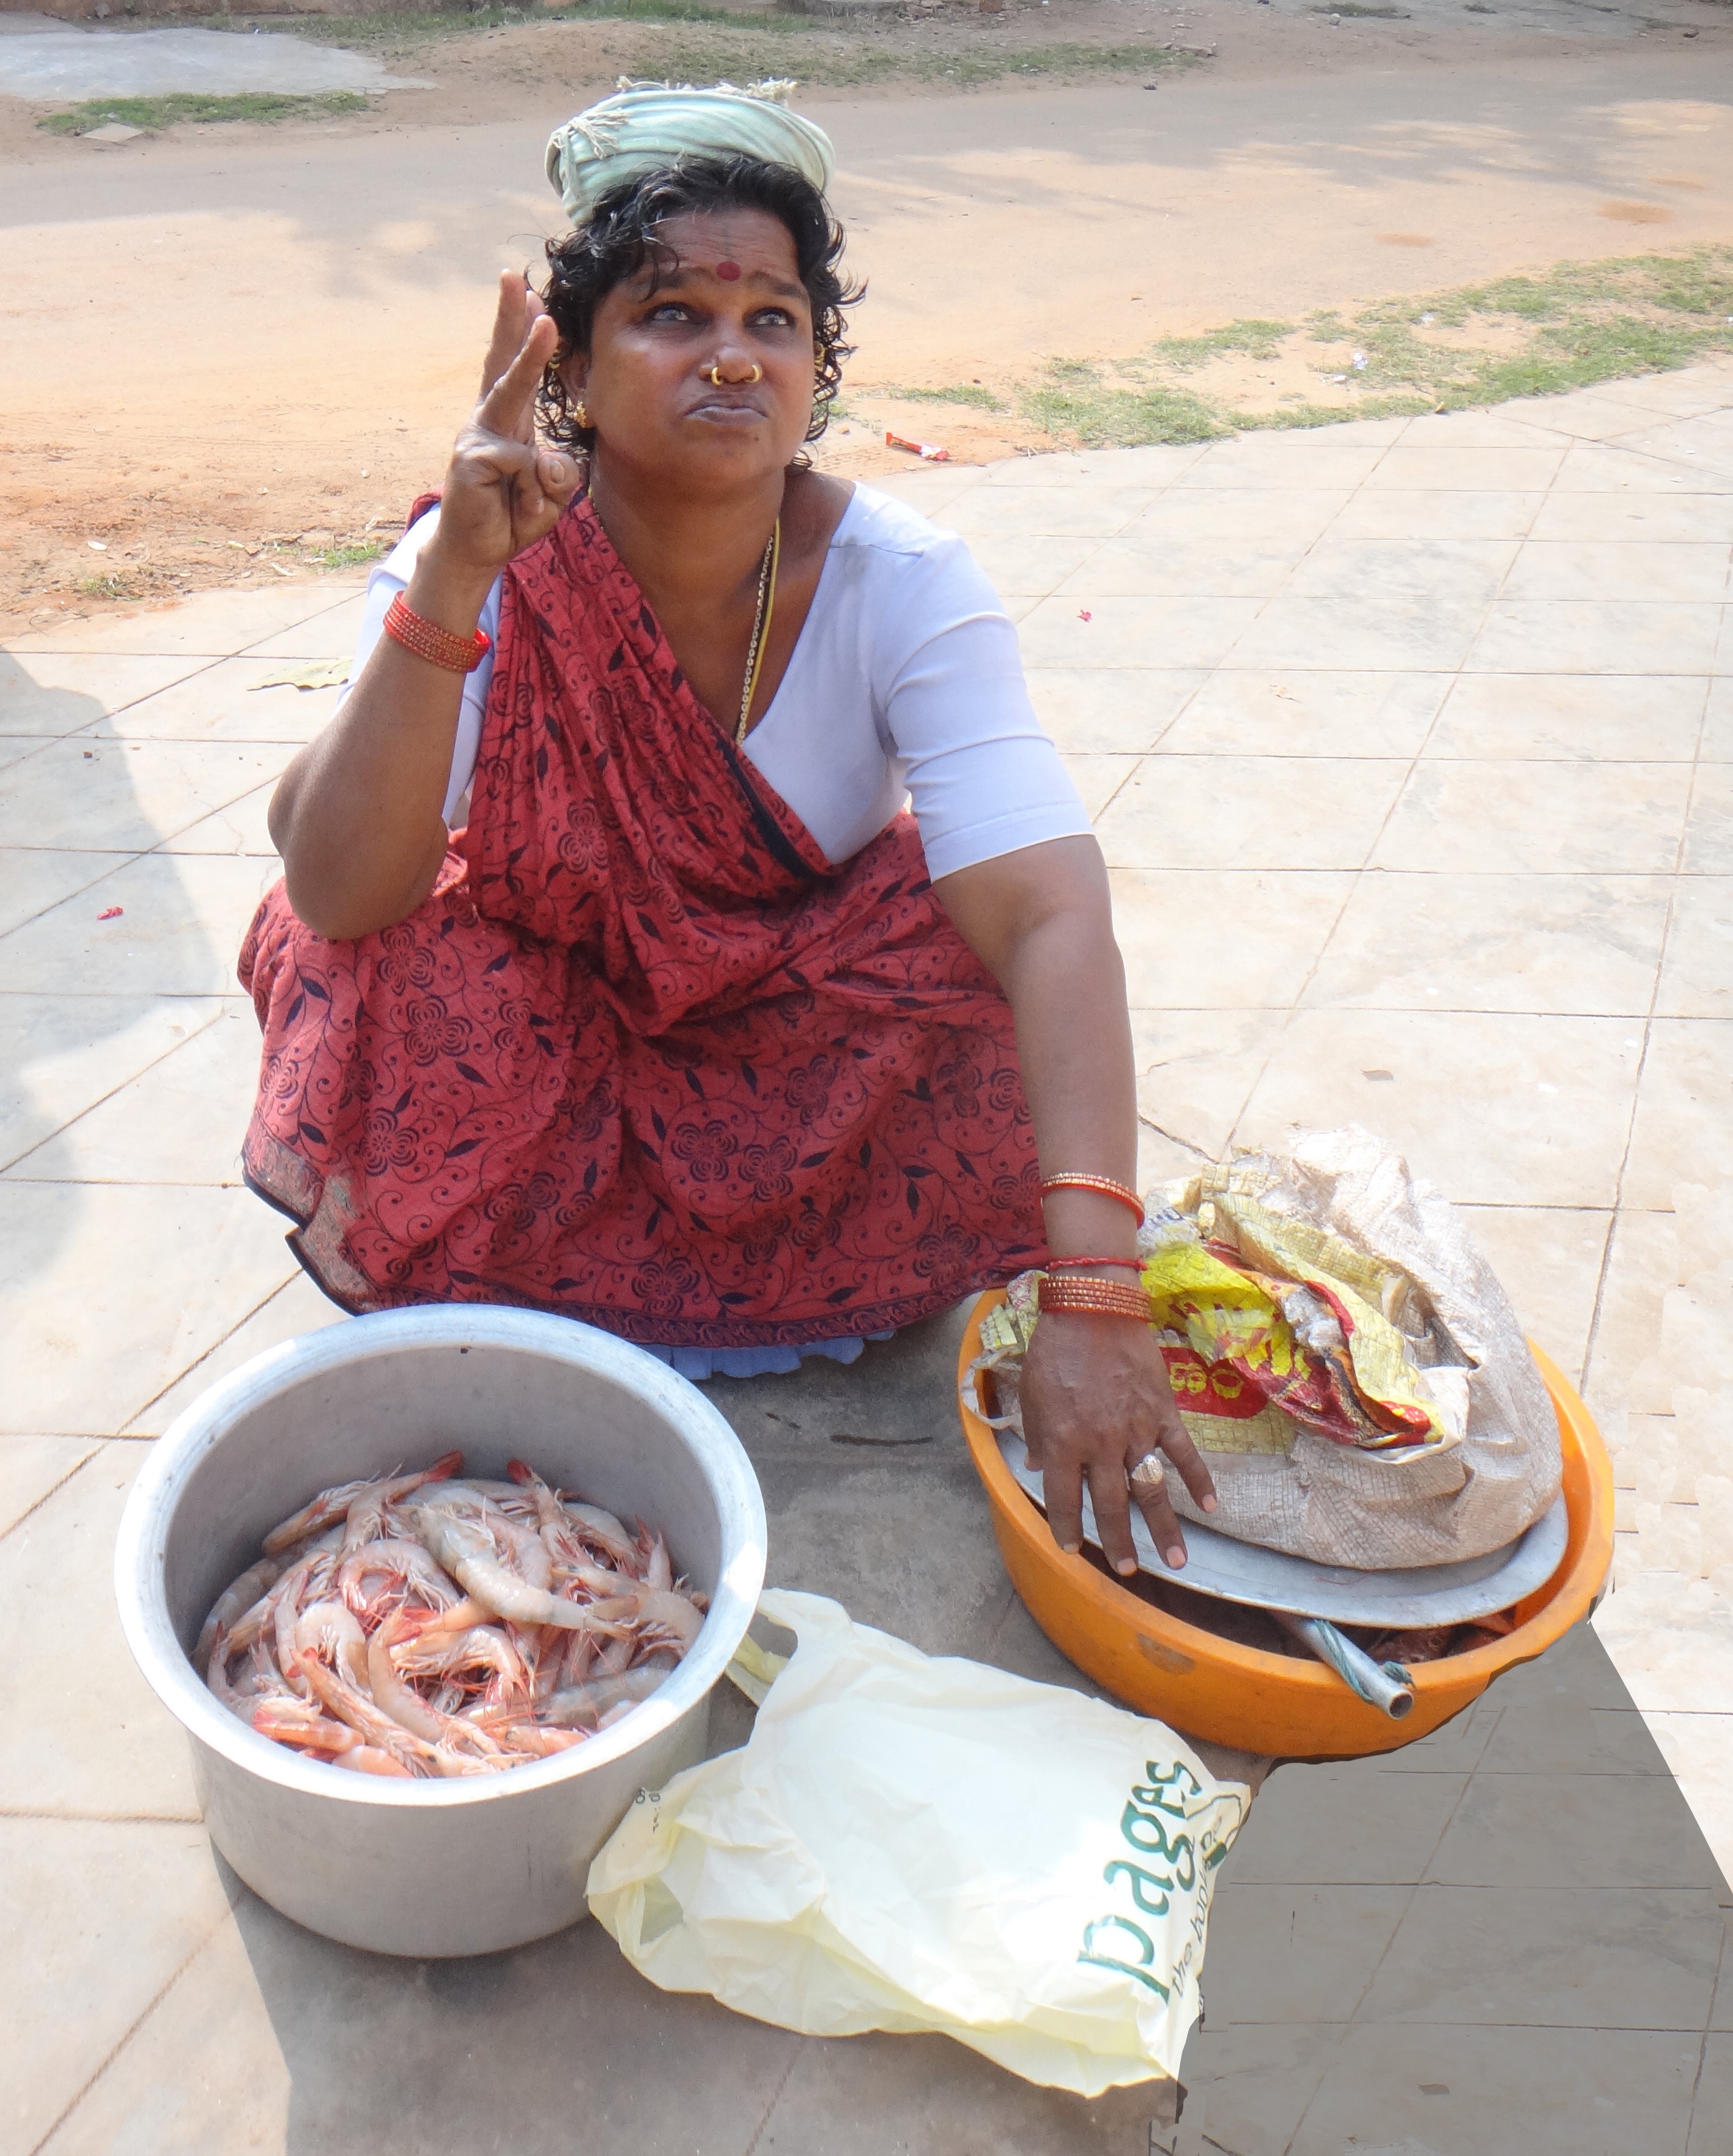
people, woman, dish, food, vendor, meat, cuisine, eating, india, sale, prawns, price, fish wife, haggle, human action